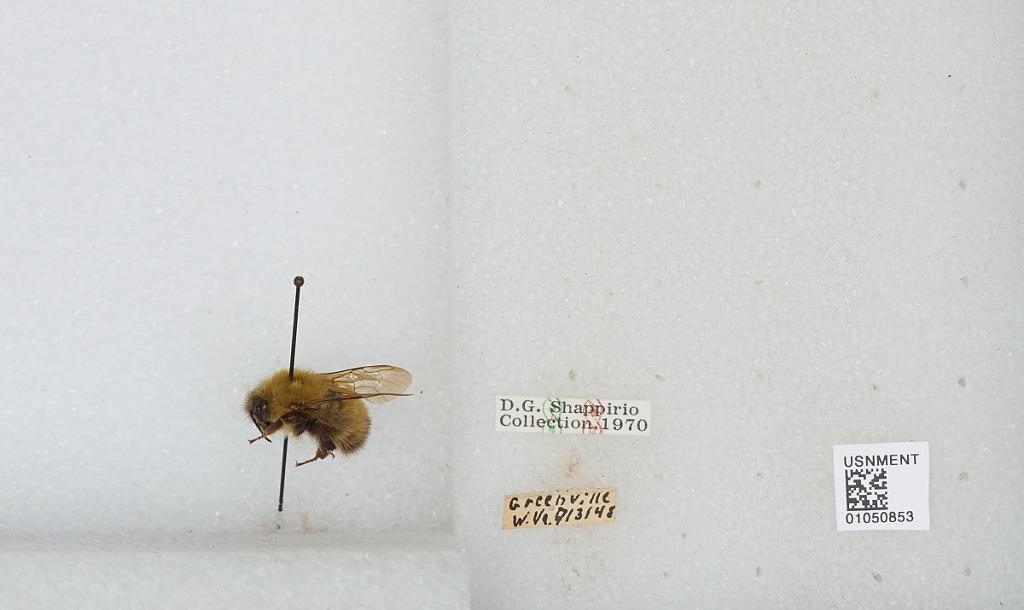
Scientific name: Bombus sp.
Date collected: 1941-7-3
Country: United States
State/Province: West Virginia
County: Monroe
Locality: Greenville
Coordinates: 37.5433, -80.6825